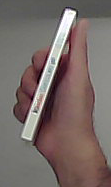
Product: kinder_chocolate